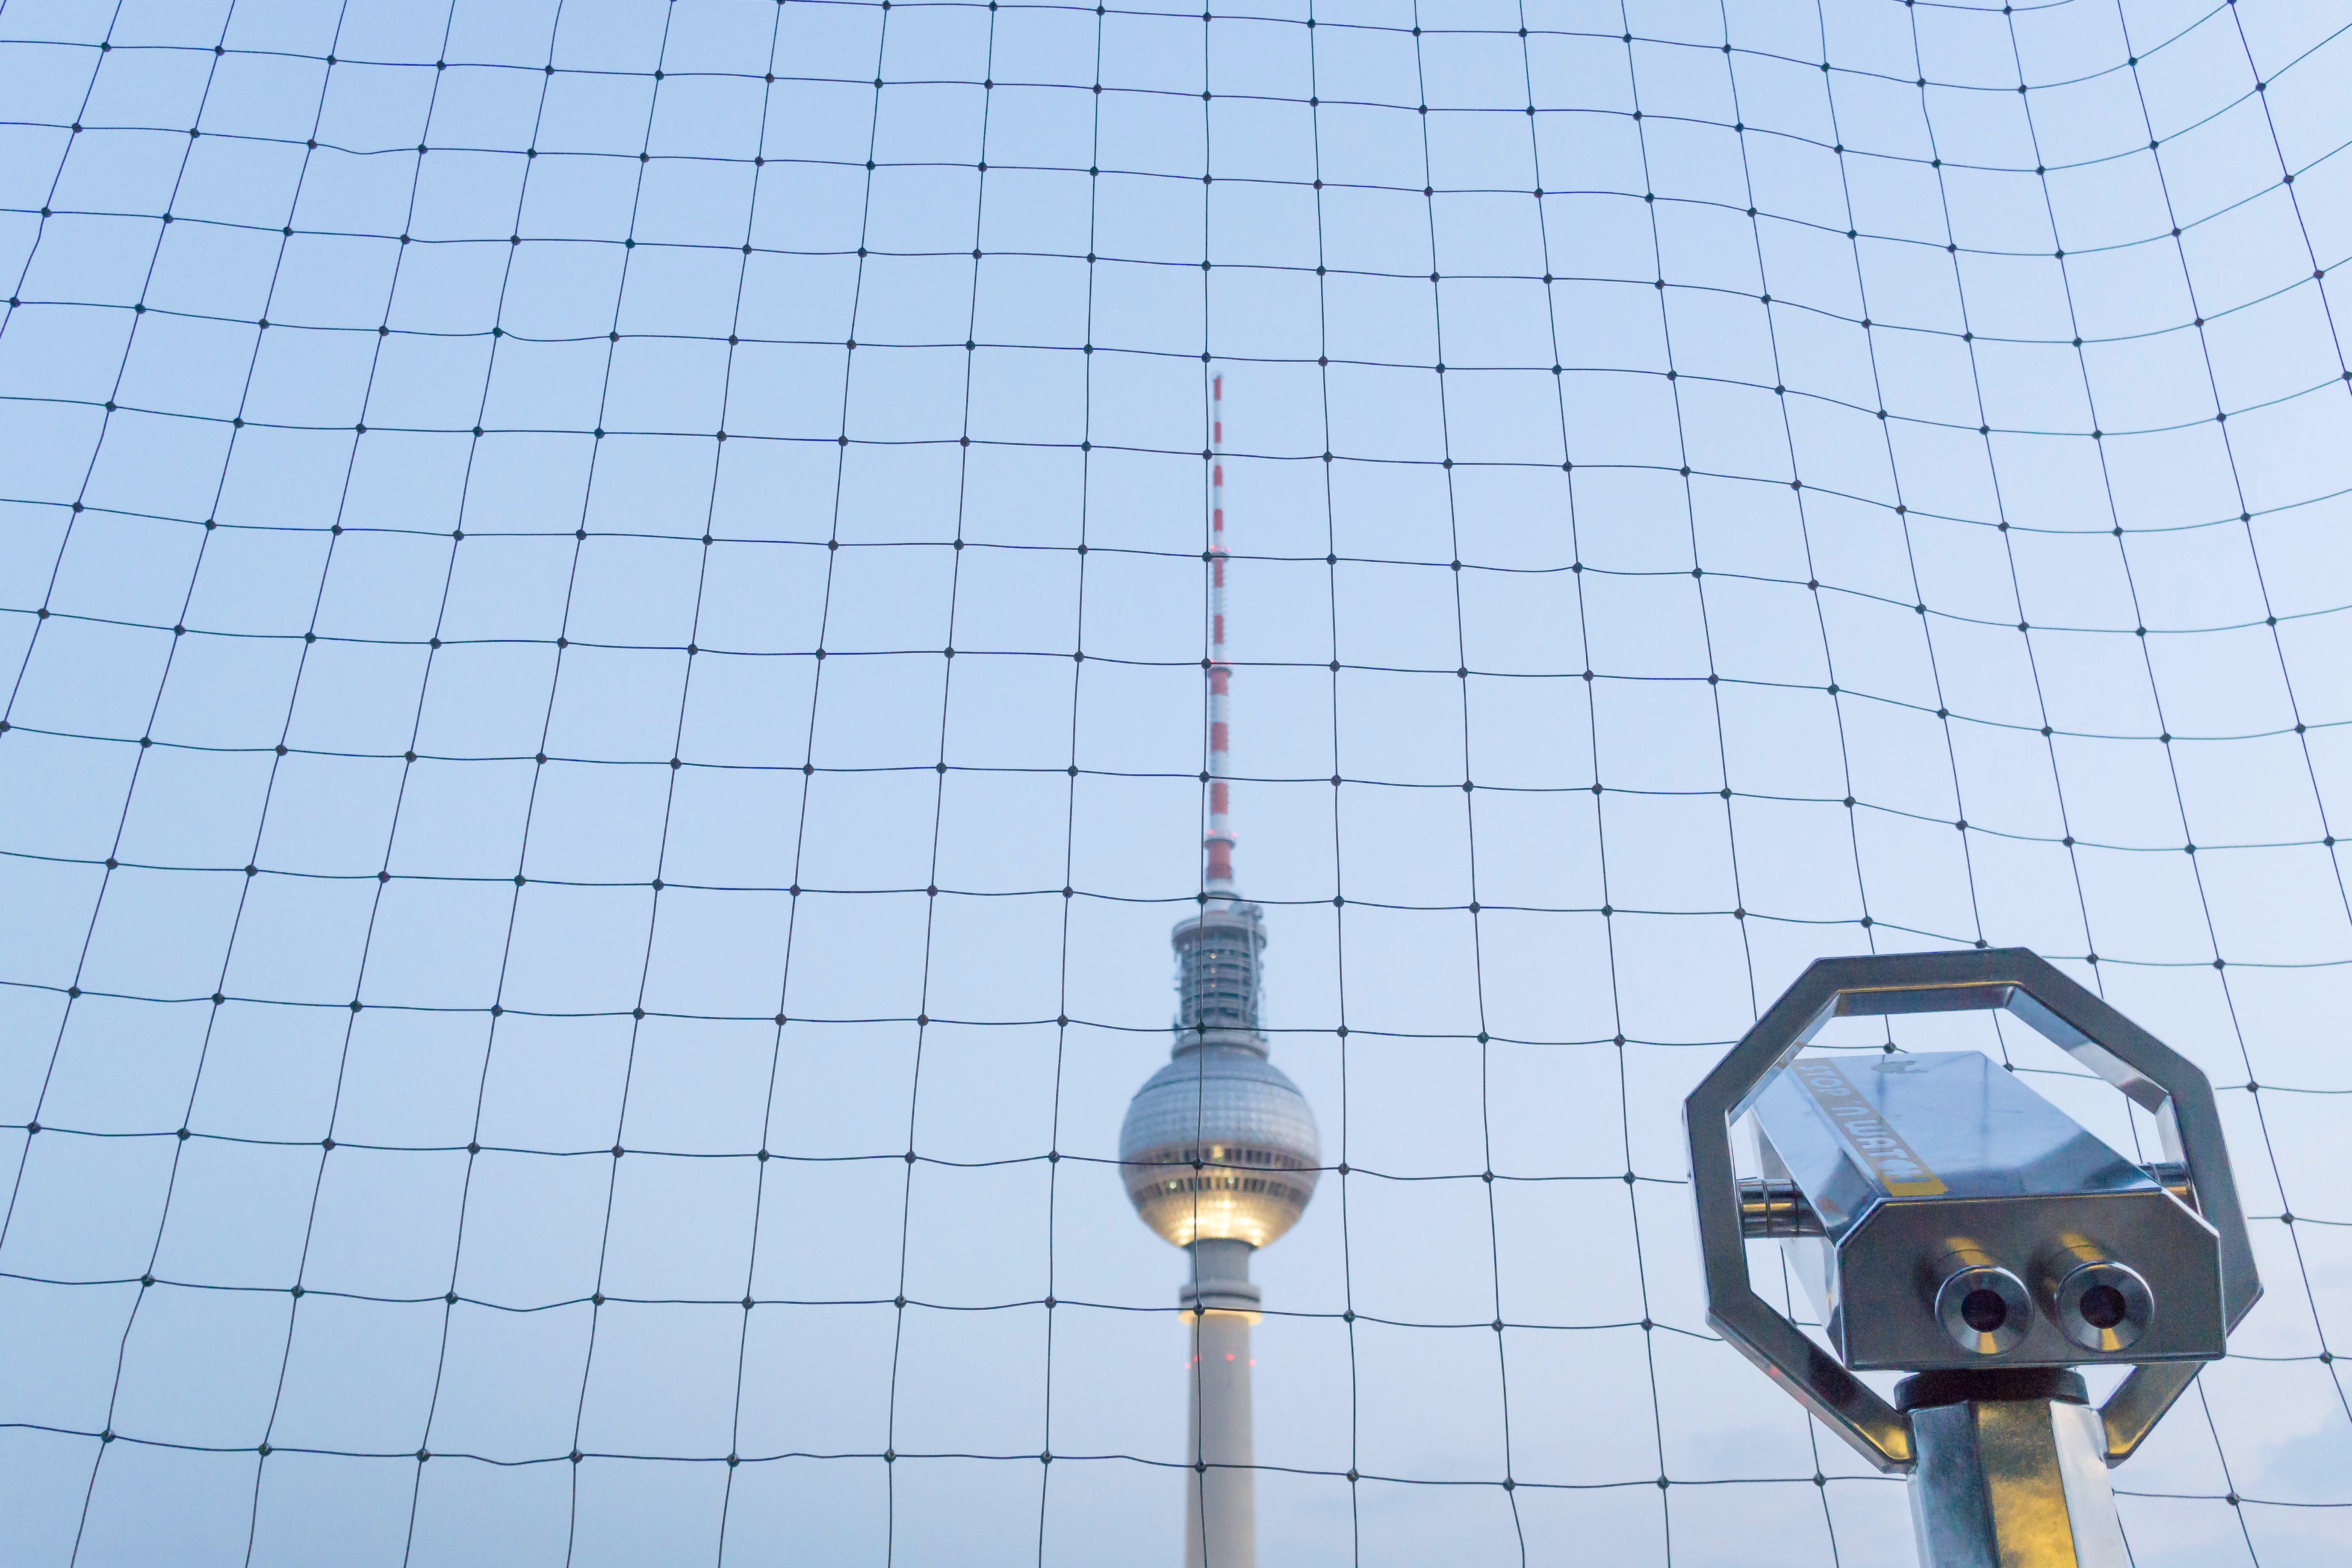
line, blue, electricity, lighting, circle, art, net, shape